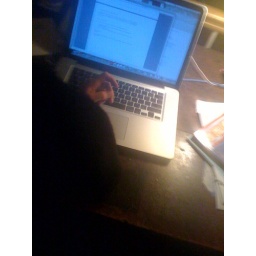
The girls are in bed and I am working away.